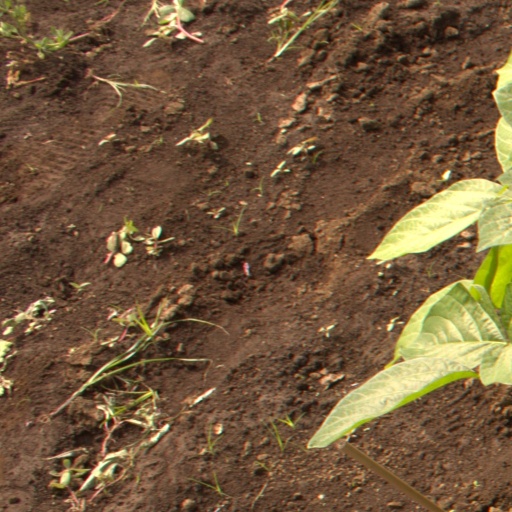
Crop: soybean